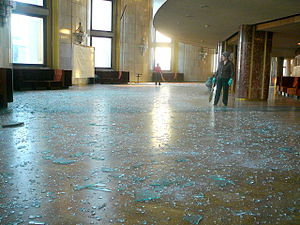
Tjeljabinsk-meteoren / Konsekvenser for lokalbefolkningen
Knuste ruder som følge af trykbølger fra eksplosionen. 200.000 kvadratmeter glas i Tjeljabinsk-området blev smadret.
Tjeljabinsk-meteoren var en meteor på anslået over 10.000 ton og en anslået diameter på 17 m, der den 15. februar 2013 klokken 09:20:26 lokal tid eksploderede i en højde af 15–20 km over byen Tjeljabinsk nær Uralbjergene.